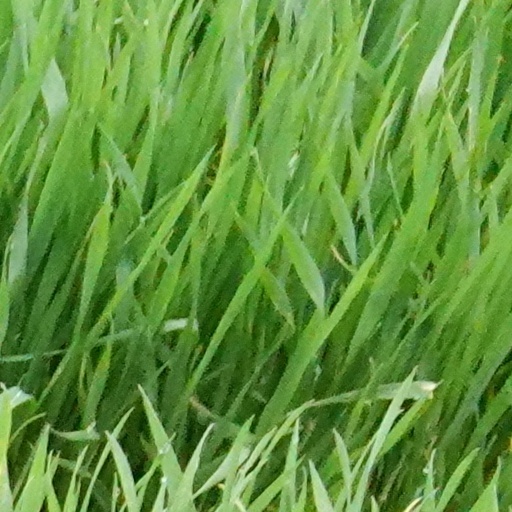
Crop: wheat